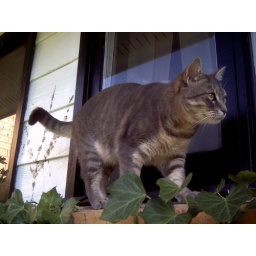
my cat mokie in front of my window